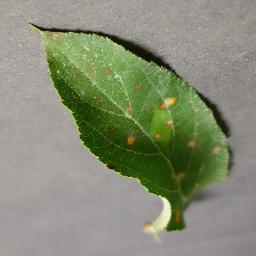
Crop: apple
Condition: cedar_rust